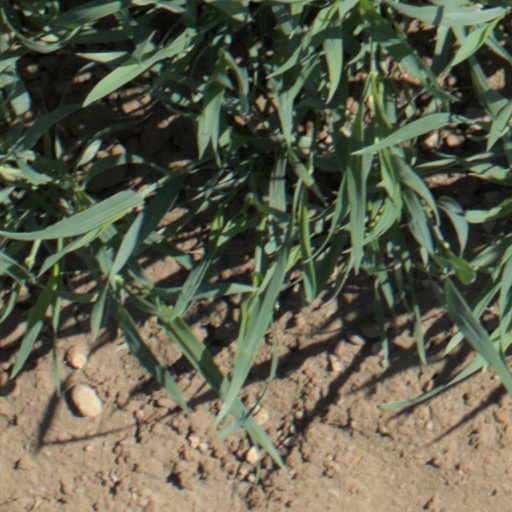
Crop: wheat